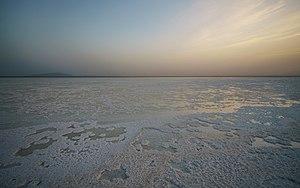
Le lac Karoum est un lac salé situé au nord de l'Éthiopie, dans la région Afar, au cœur du désert Danakil. Site important et millénaire d'extraction du sel, il est parfois désigné sous le nom de « lac Assalé » – dont il constitue en réalité un sous-ensemble au même titre que le lac Bakili et le lac Maraha. À la fin du mois de septembre, les torrents descendus des hauts plateaux alimentent le lac Assalé, qui recouvre l'ensemble et atteint sa superficie maximale, alors qu'à la saison sèche l'eau s'évapore et plusieurs bassins séparés se forment alors.